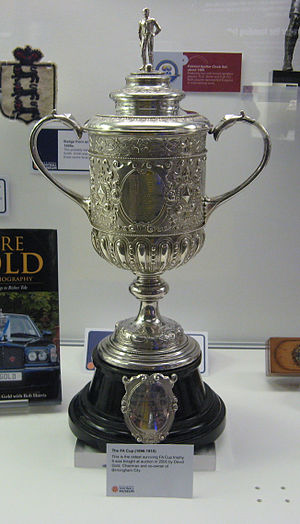
Blackburn Olympic F.C. / Historie / De store succeser
Det andet FA Cup-trofæ, afbildet her, er en kopi af det trofæ, som Olympic vandt i 1883. Det originale trofæ blev stjålet i 1895 og blev aldrig fundet igen.
Blackburn Olympic FC var en fodboldklub i Blackburn, England, der eksisterede i slutningen af 1800-tallet. På trods af at klubben kun eksisterede lidt over et årti, satte den markante aftryk i den engelske fodboldhistorie i 1883, da den som den første klub fra Nordengland og den første arbejderklub vandt landets fornemste turnering, FA Cup'en. Turneringen var indtil da udelukkende blevet vundet af rige amatørklubber fra det sydøstlige England, og Olympic's sejr var begyndelsen på fodboldens overgang fra en fritidsbeskæftigelse for overklassen til en professionel sport.